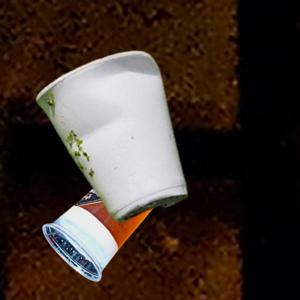
Label: cups